University of Calgary Solar Car Team

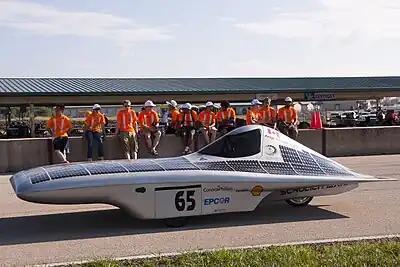

Current Uses: Placed 6th overall in the 2010 North American Solar Challenge. Schulich Axiom (2010) is now predominantly being used as a display vehicle.